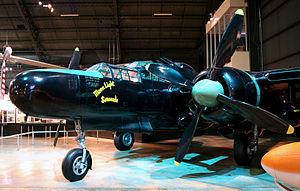
Le P-61 Black Widow est un chasseur nocturne américain de la Seconde Guerre mondiale construit par Northrop Corporation. C'est un appareil de construction entièrement métallique, bimoteur, bipoutre, monoplan à aile médiane, spécifiquement conçu pour la pénétration et la chasse nocturnes, utilisé par l'USAAF pendant la Seconde Guerre mondiale. Il fut le premier avion américain spécifiquement conçu comme chasseur de nuit équipé de radar.